Ferdinand Baston de Lariboisière

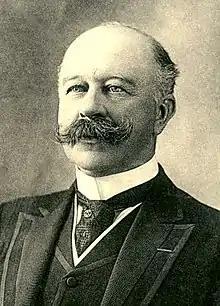

Ferdinand Marie Auguste Baston, Count de Lariboisière (1 January 1856 – 3 May 1931) was a French military officer and politician. He served as mayor of Louvigné-du-Désert, and as a general councillor, deputy, and senator of Ille-et-Vilaine. He was appointed as a chevalier of the Legion of Honour.